Mark Douglas Olson

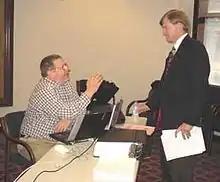

Mark Douglas Olson was an American politician who served as a member of the Minnesota House of Representatives from district 16B, first elected in 1992. After his re-election in 2006, Olson was arrested and subsequently convicted of domestic assault. Olson left the legislature 2009 after failing to win a special election for a vacant seat in the Minnesota Senate.